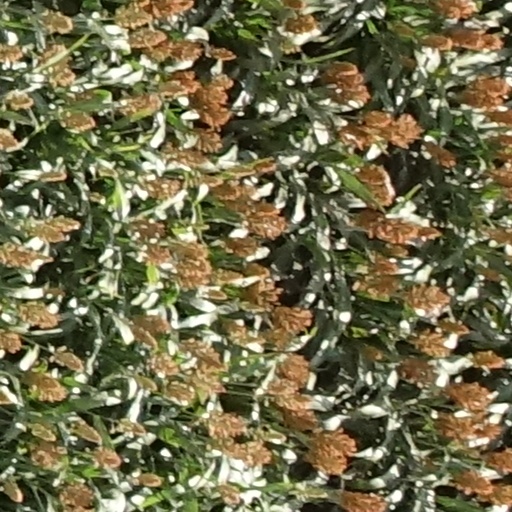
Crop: sorghum